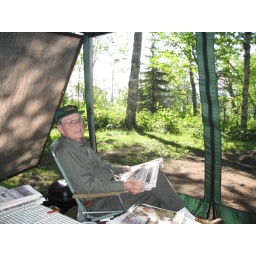
Dad in his screen house at the campsite at Temperance River State Park, Minnesota